Providence Art Club

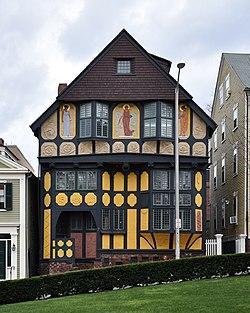
Fleur-de-Lys Studios

The Providence Art Club, Thomas Street, Providence, Rhode Island, was founded in 1880. An art club is an organization for artists and the community to engage and collaborate with each other in a shared space dedicated to art and culture. The Providence Art Club has studios, galleries, eateries, and a clubhouse in a "picturesque procession of historic houses," which are across the street from the First Baptist Church in America.[1] The buildings occupied by the Providence Art Club include Brick House, the two Seril Dodge Houses at 10 and 11 Thomas Street, Deacon Taylor House, and Fleur De Lys Studio.